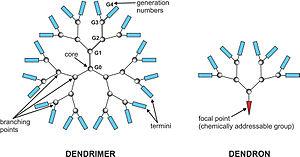
Un dendrimèreest une molécule dont la forme reprend celle des branches d'un arbre. Le nom vient du grec δενδρον/dendron, signifiant « arbre. » En 1979, le premier dendrimère a été synthétisé par D.A. Tomalia et d'autres chercheurs de la Dow Chemical Company, et des dendrimères ont depuis été étudiés partout dans le monde pour leur forme unique.